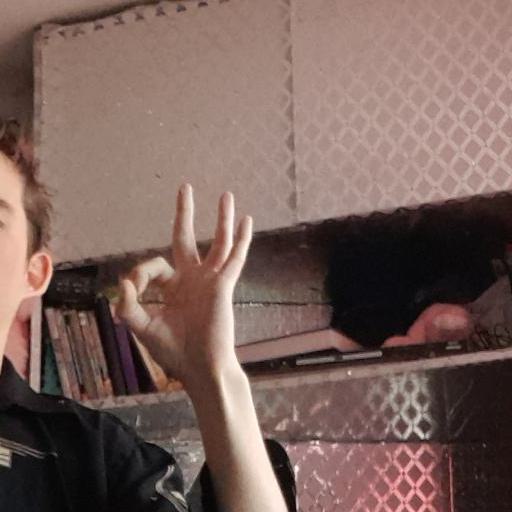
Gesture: ok